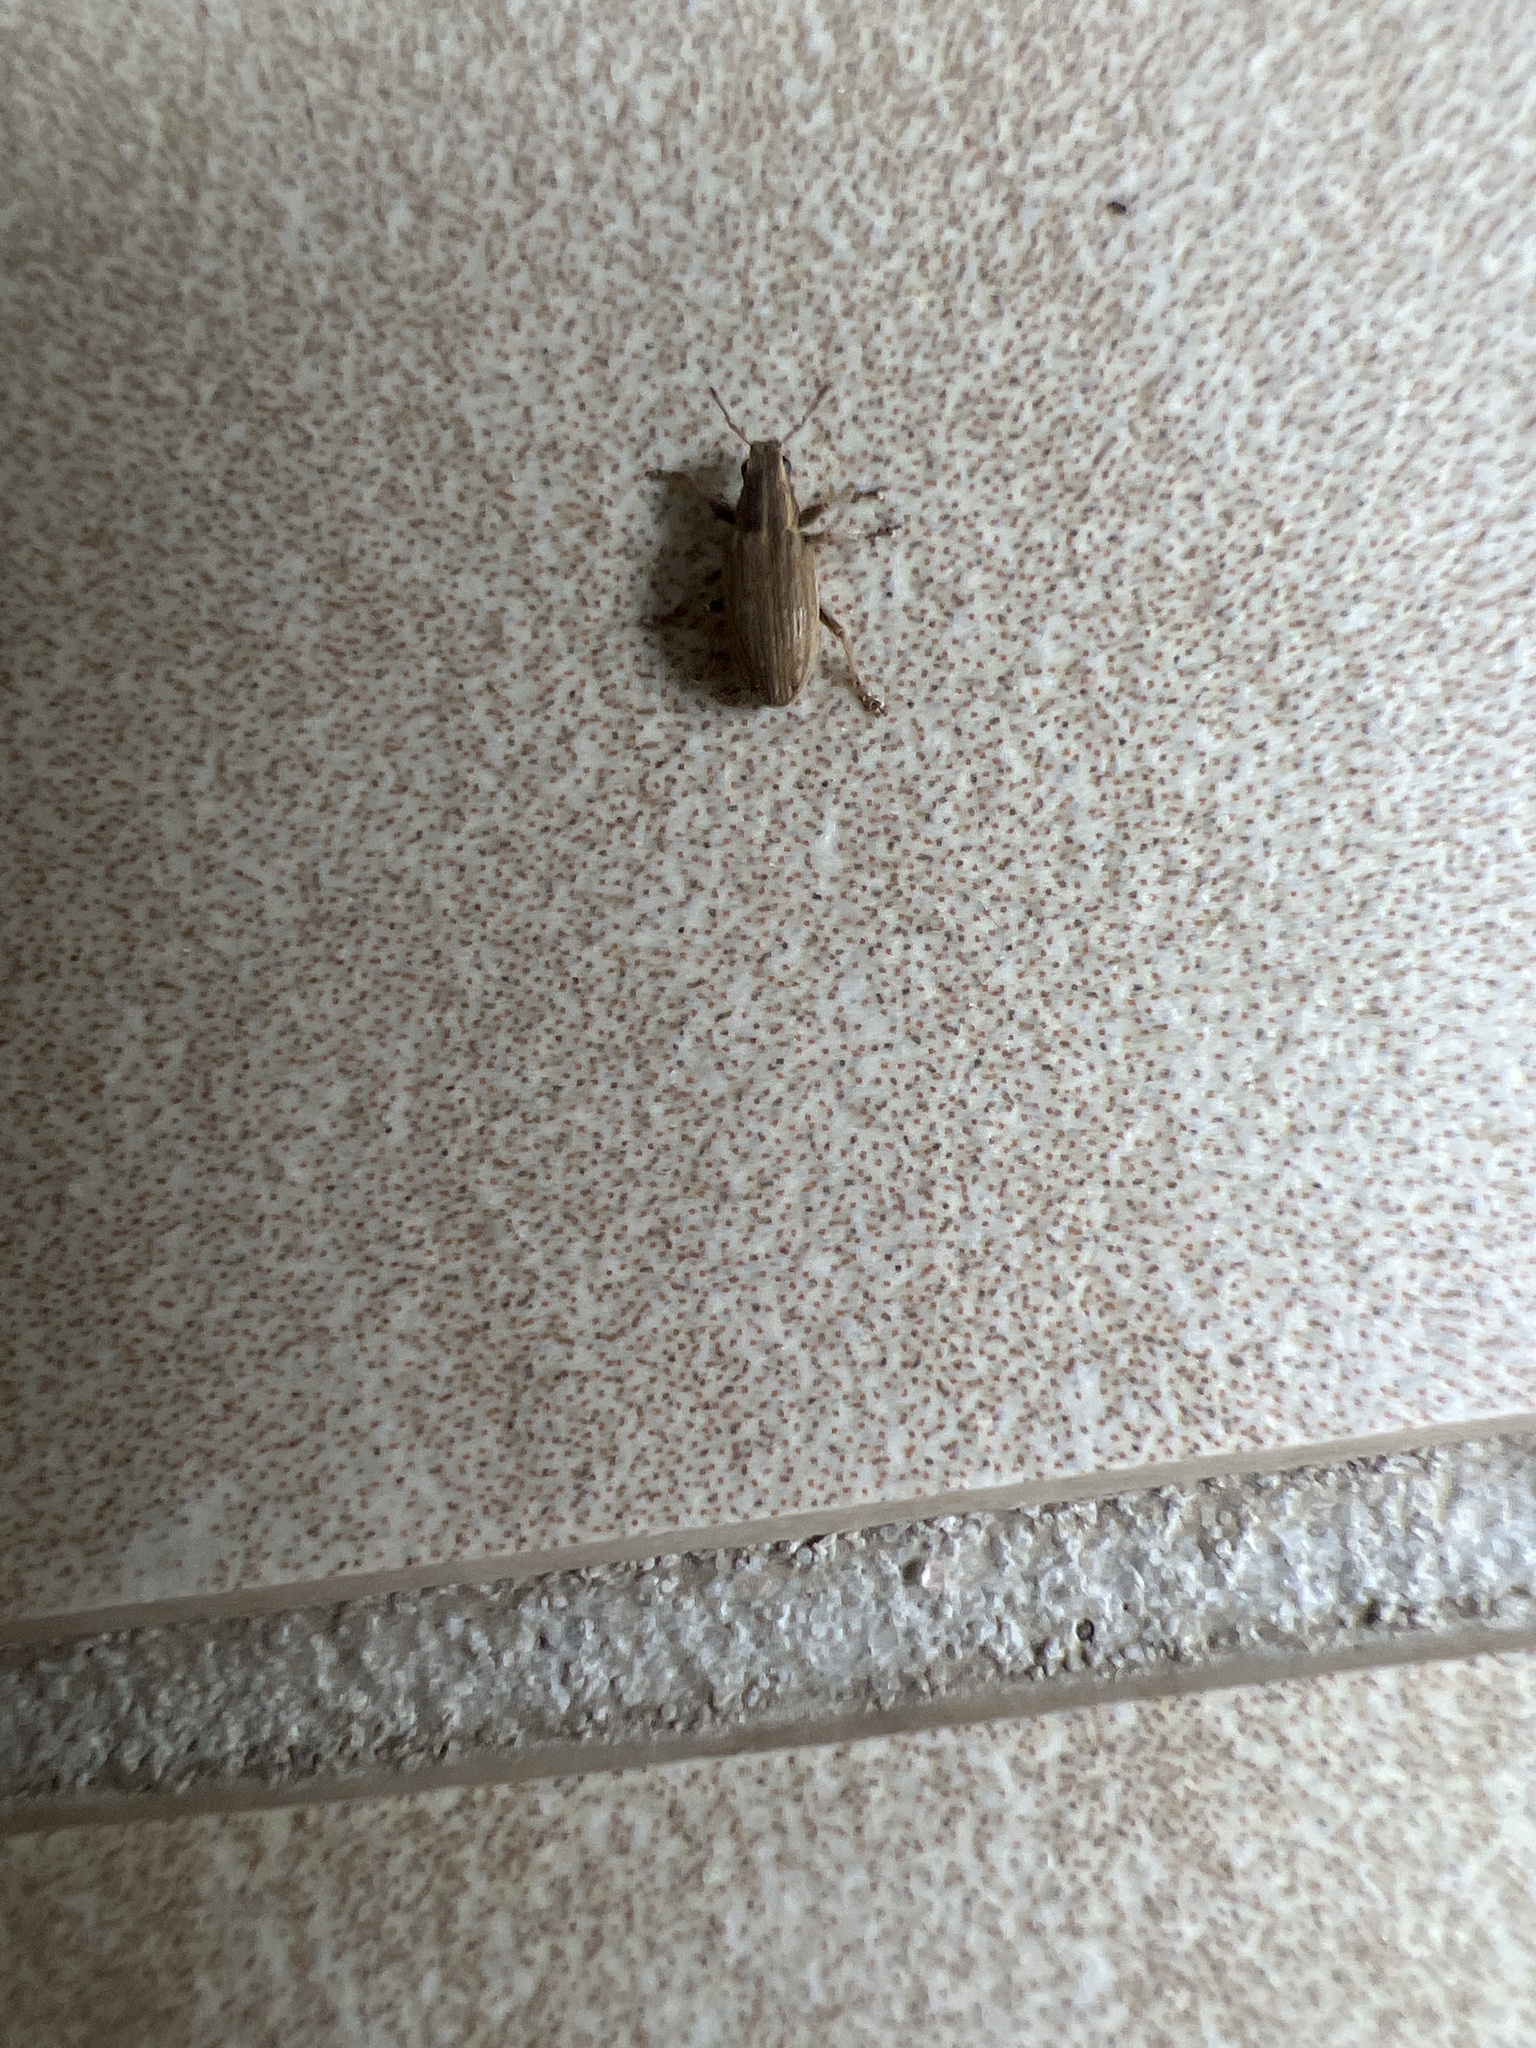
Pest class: pea_leaf_weevil